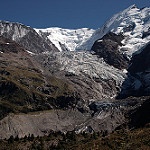
Label: glacier